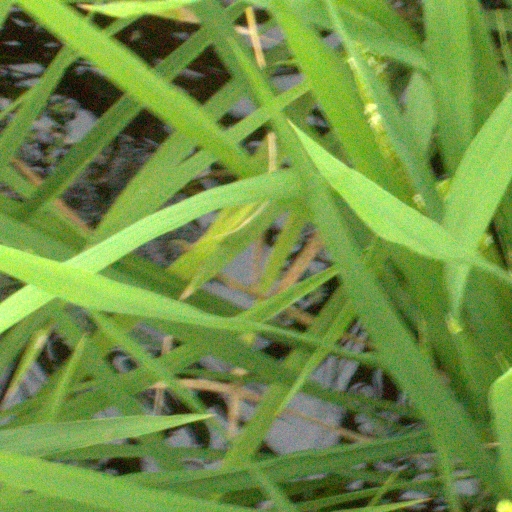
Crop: rice